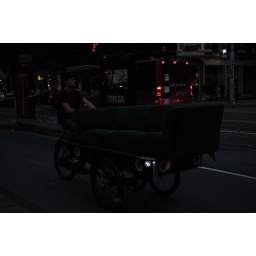
dude using a bike to move house in amsterdam, netherlands